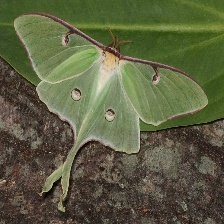
Species: LUNA MOTH